Benjamin Rabier

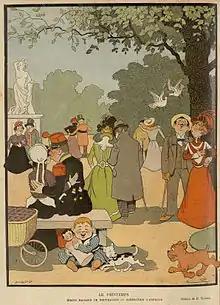
"Le printemps" published in "Le Rire" (May 1902)

Benjamin Rabier (1864–1939) was a French illustrator, comic book artist and animator. He became famous for creating the logo for Laughing Cow Cheese "(La vache qui rit)," and is one of the precursors of animal comics. His work has inspired many other artists, notably Hergé and Edmond-François Calvo.